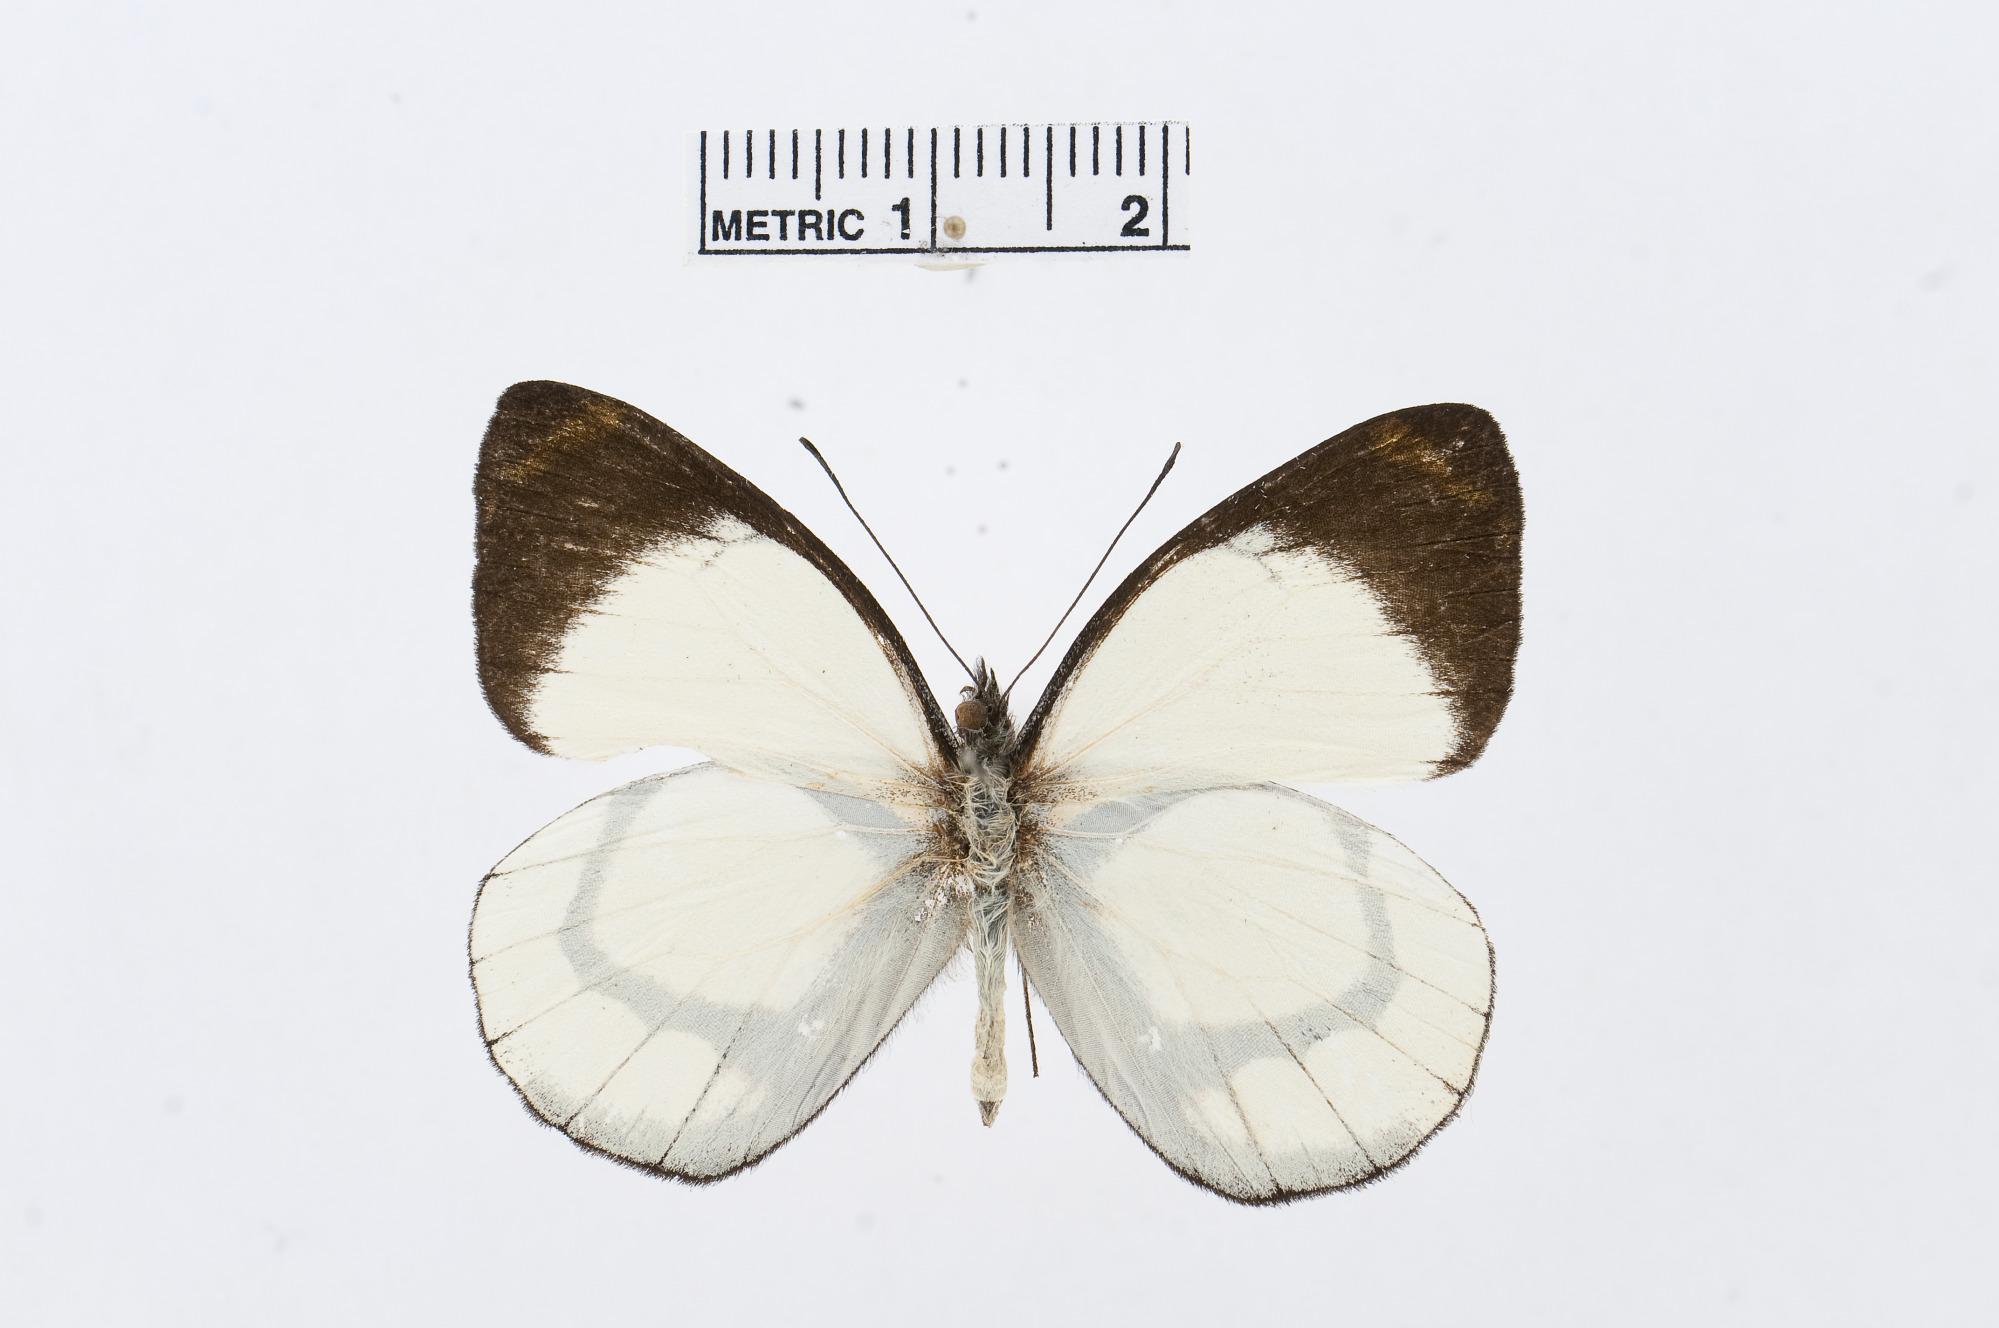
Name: Delias tessei
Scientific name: Delias tessei
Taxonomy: Animalia, Arthropoda, Hexapoda, Insecta, Lepidoptera, Pieridae, Pierinae